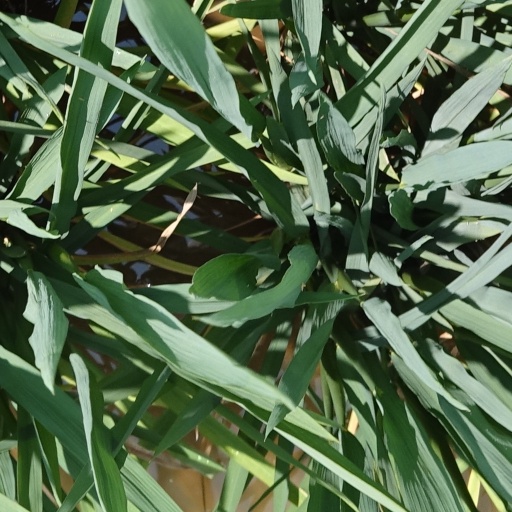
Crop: rice